Tsebelda iconostasis

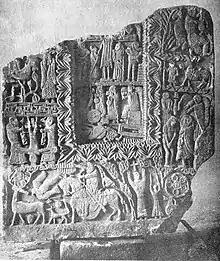
A vintage photo of the Tsebelda iconostasis, published in 1894.

The Tsebelda iconostasis is an early medieval piece of Christian art from Abkhazia/Georgia, a limestone fragment of an altar screen from the 7th or 8th century, which were discovered near the village of Tsebelda in the 1880s.